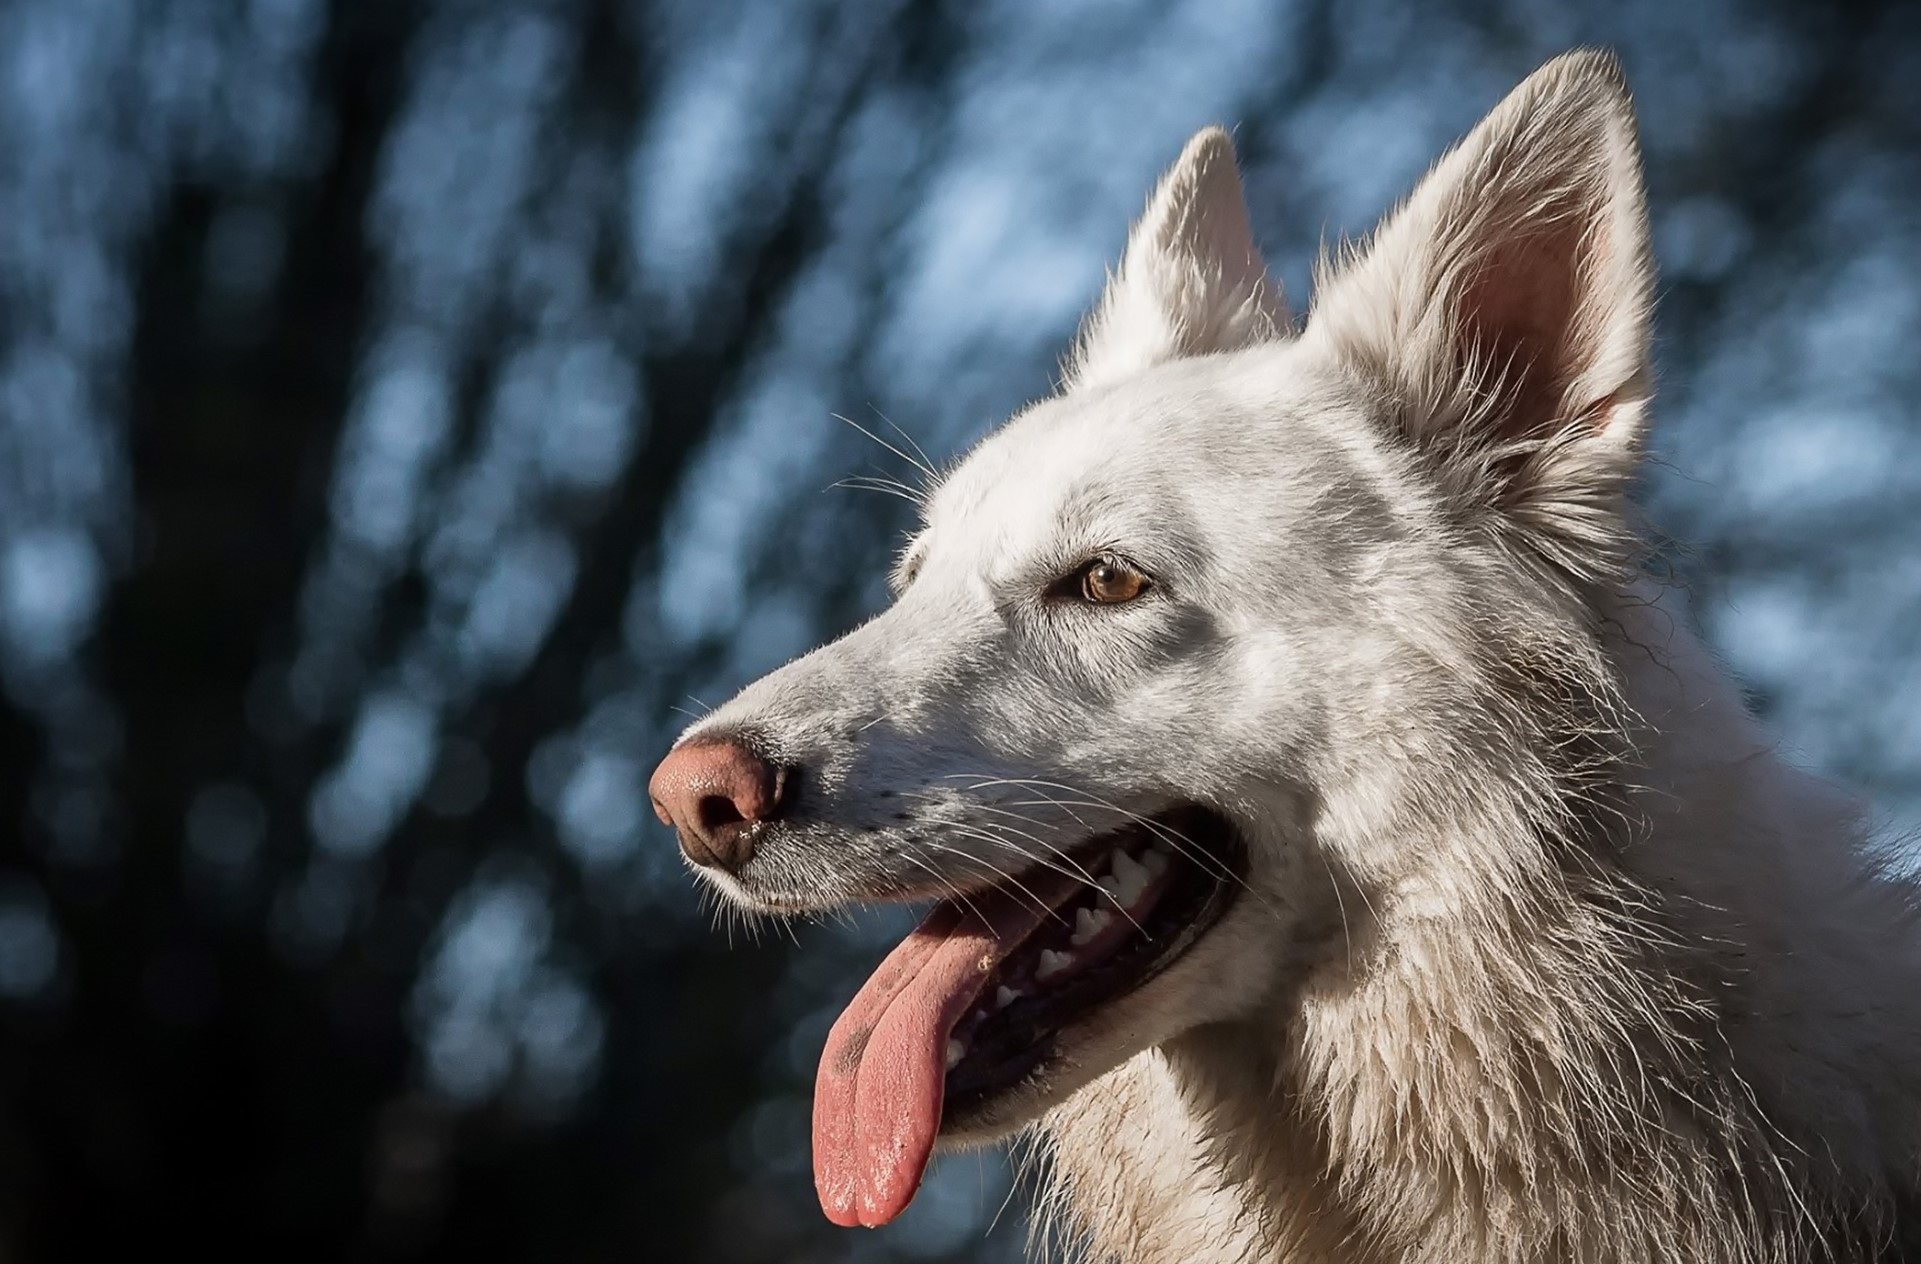
white, dog, animal, portrait, mammal, wolf, domestic animal, animals, vertebrate, dog breed, dog like mammal, saarloos wolfdog, wolfdog, czechoslovakian wolfdog, greenland dog, canis lupus tundrarum